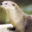
Label: otter